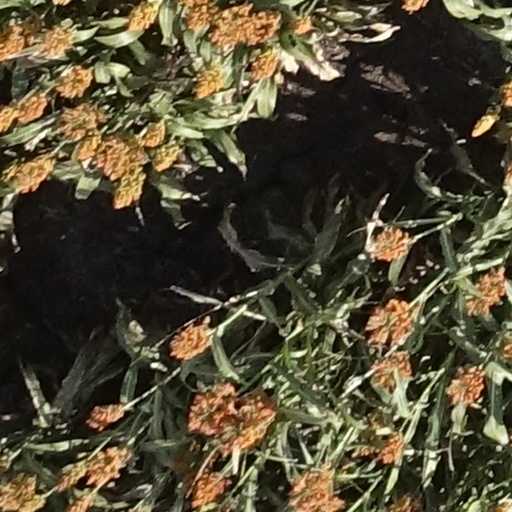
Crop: sorghum